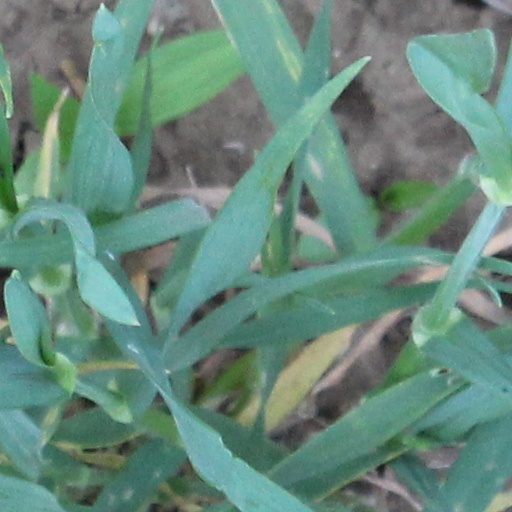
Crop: wheat